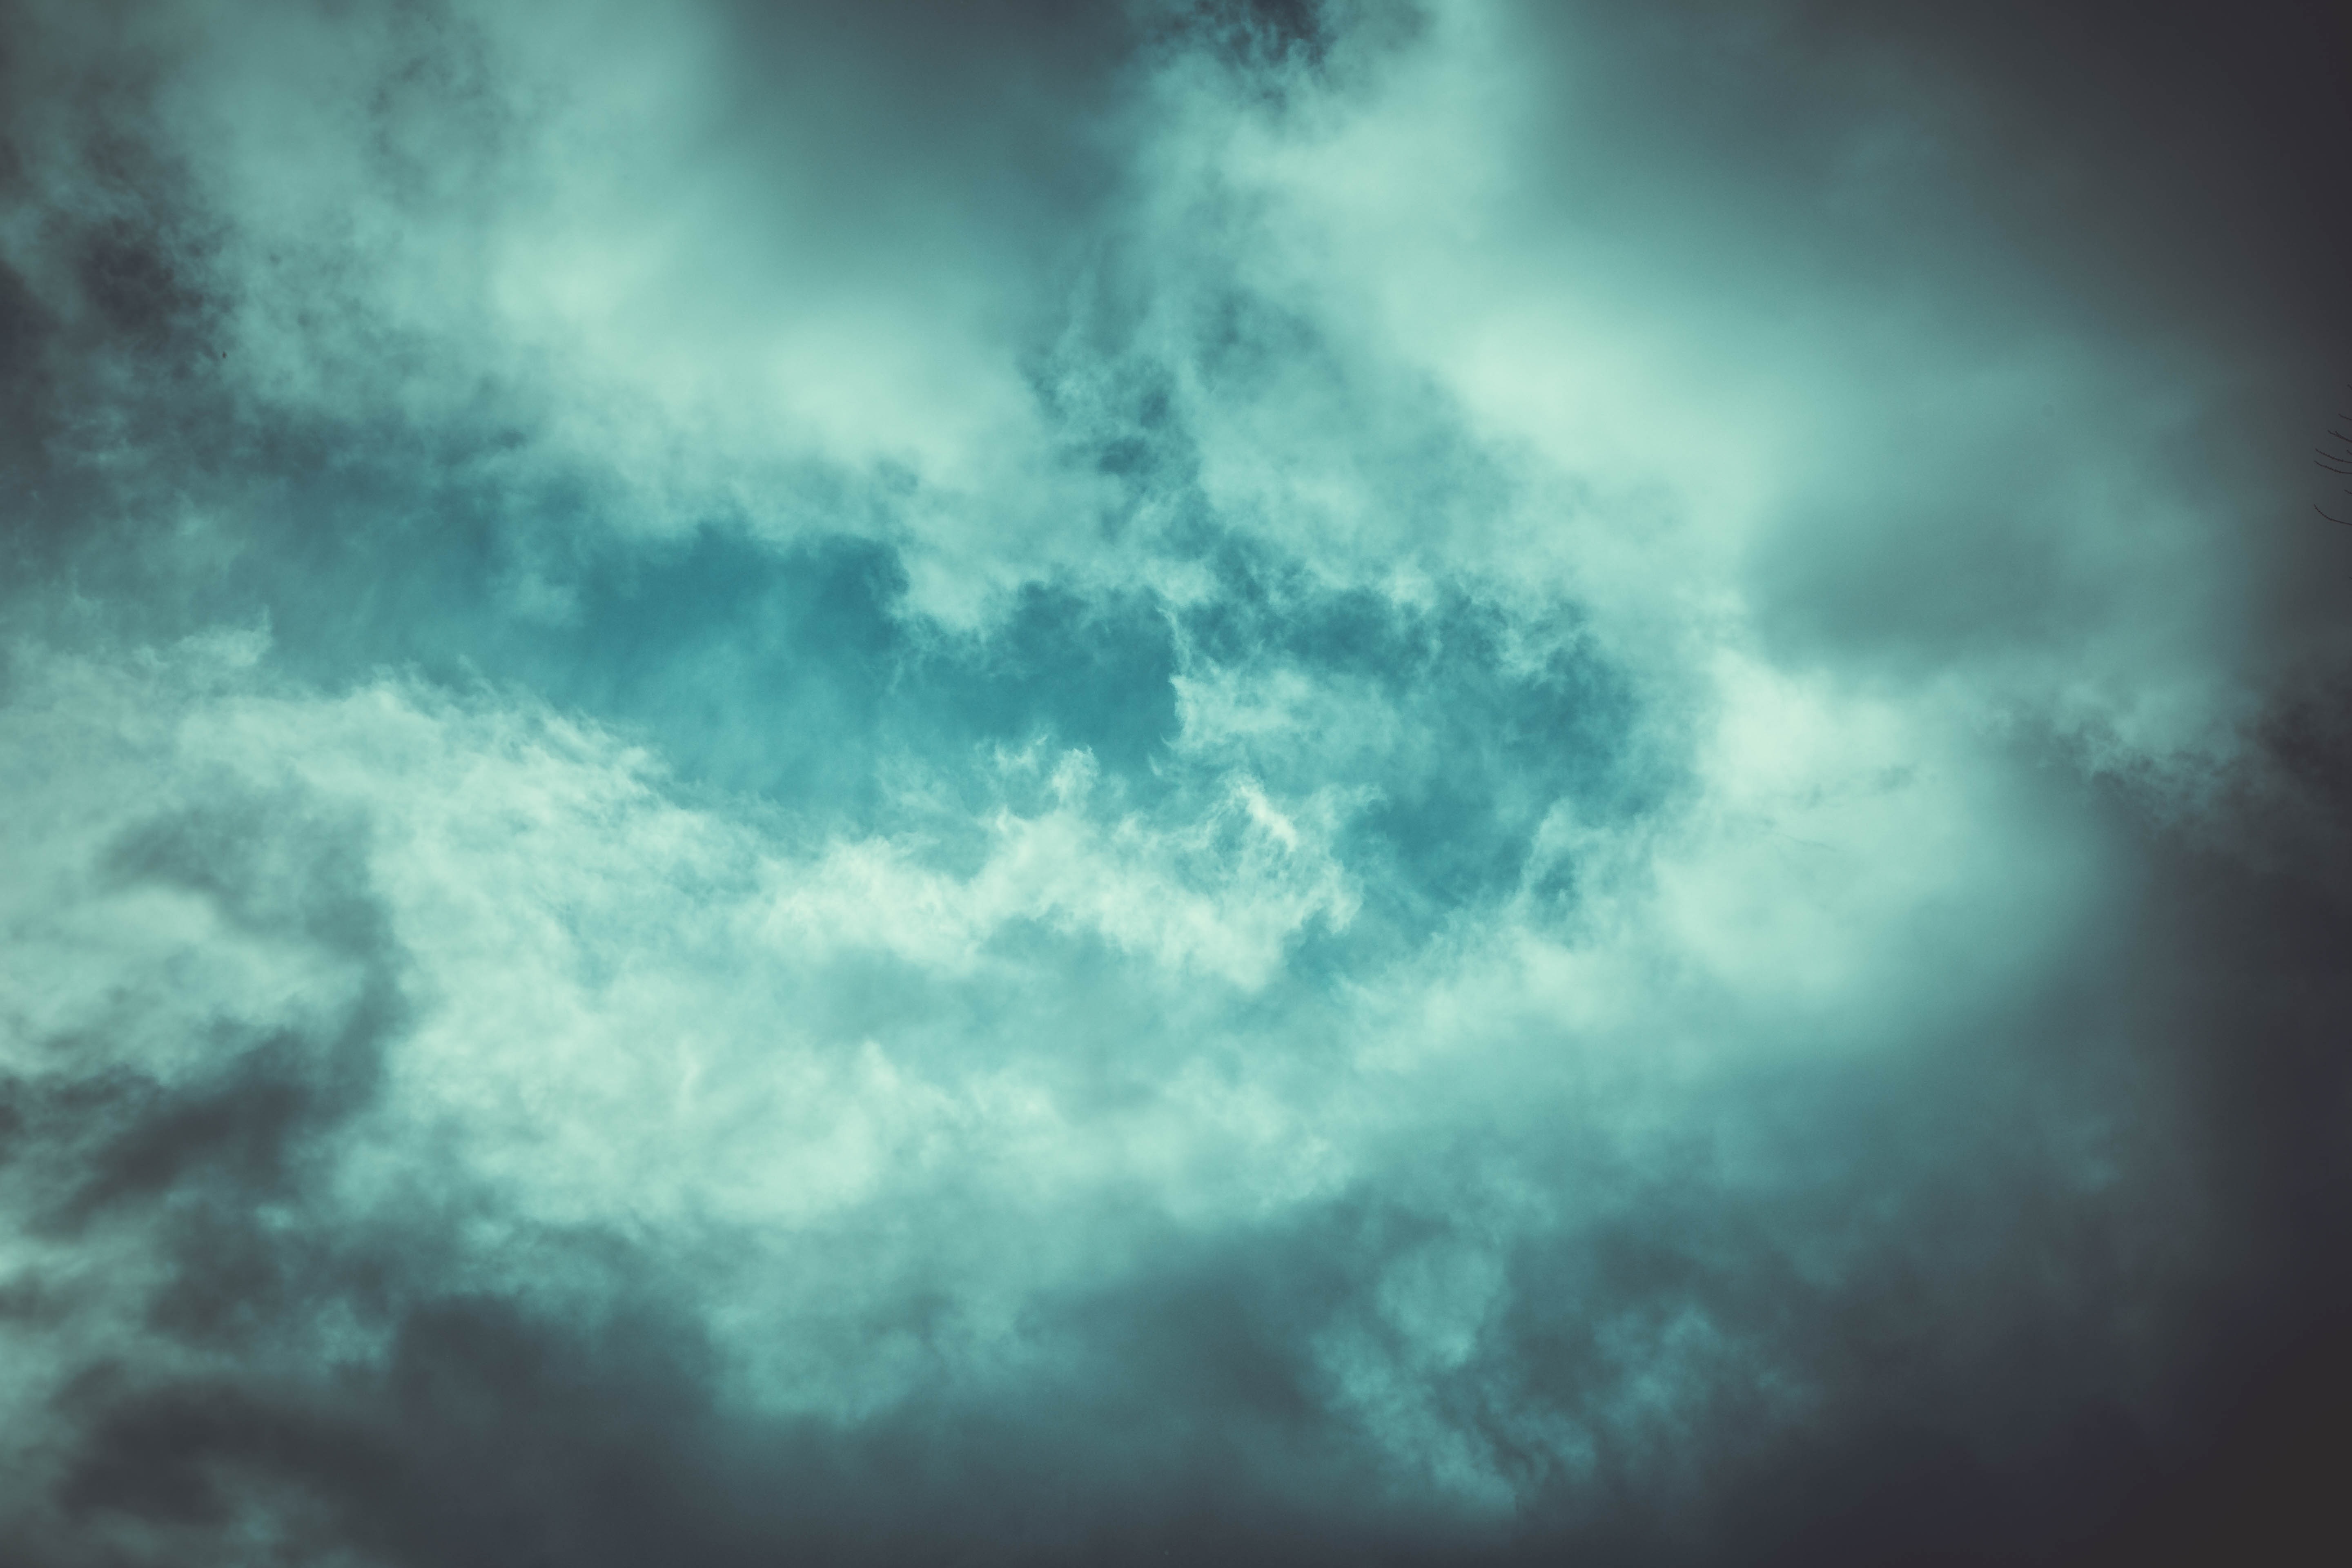
nature, winter, light, cloud, sky, fog, sunlight, cloudy, air, texture, wind, atmosphere, photo, weather, storm, darkness, clouds, dramatic, forward, cloudiness, meteorological phenomenon